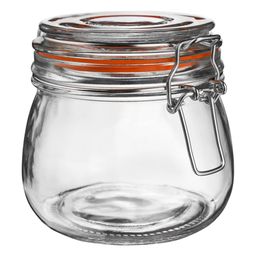
Label: glass